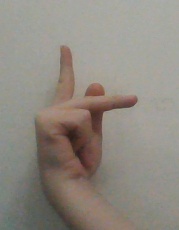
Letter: dha